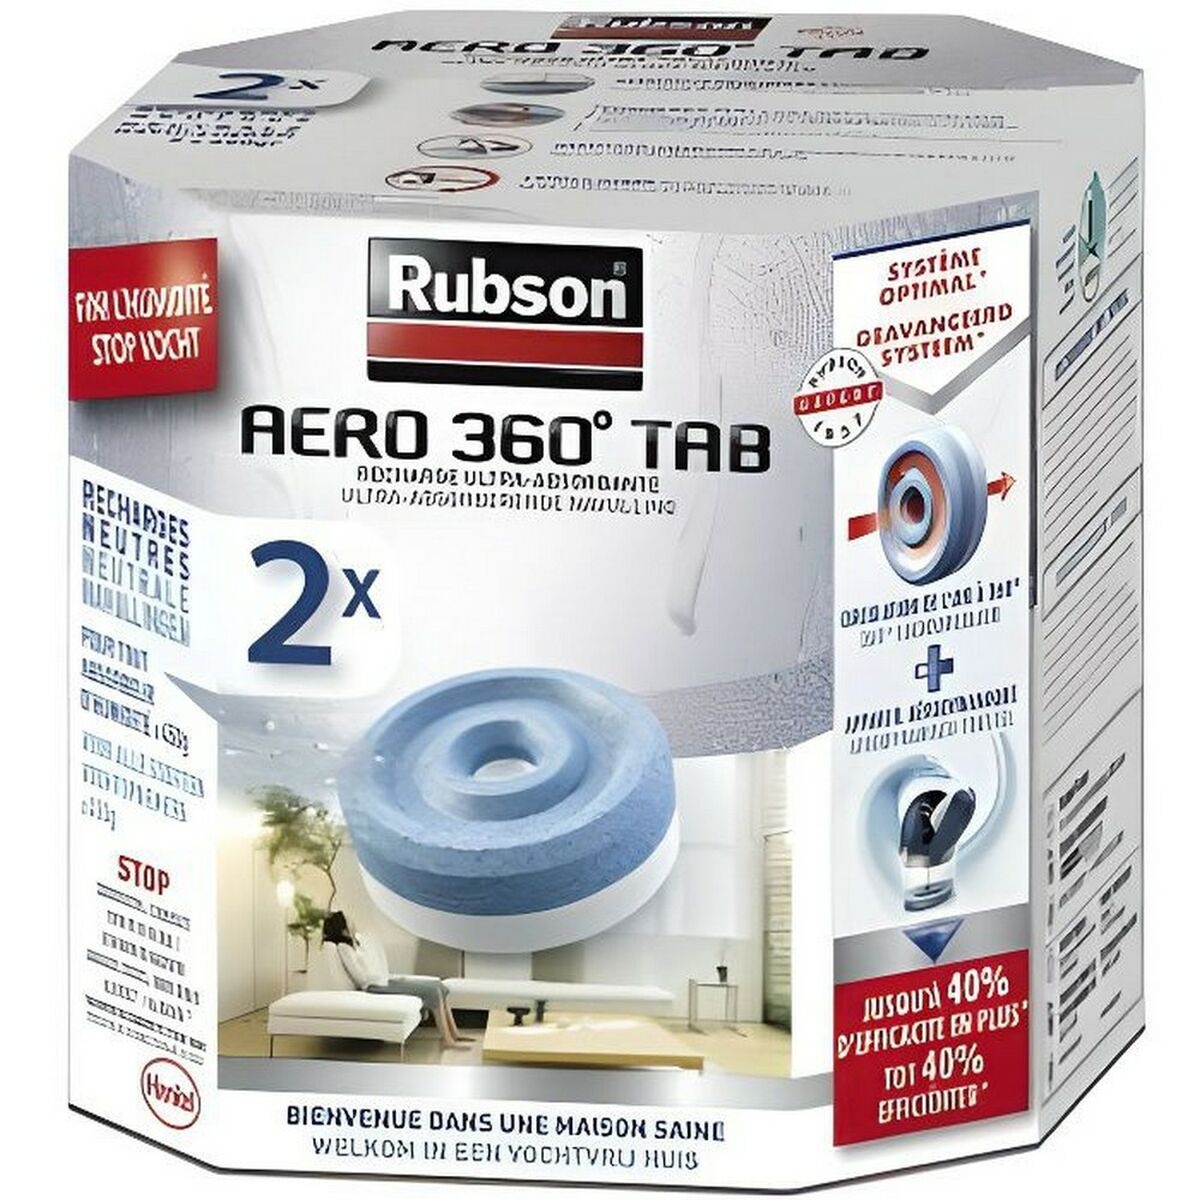
Ersatzteil Rubson Aero 360 Luftentfeuchter 2 Stück
Brand: Rubson
Wenn Sie Haushaltsgeräte zum besten Großhandelspreis suchen, dann verpassen Sie nicht Ihre Chance auf Ersatzteil Rubson Aero 360 Luftentfeuchter 2 Stück sowie ein breites Sortiment an kleinen Haushaltsgeräten! Art: Luftentfeuchter Stückzahl: 2 Stück
Category: Home & Garden > Household Appliance Accessories > Dehumidifier Accessories